Ten Days That Shook the World

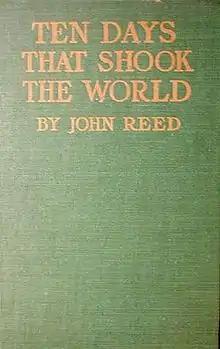
1919 Boni & Liveright first edition

Ten Days That Shook the World (1919) is a book by the American journalist and socialist John Reed. Here, Reed presented a firsthand account of the 1917 Russian October Revolution. Reed followed many of the most prominent Bolsheviks closely during his time in Russia.